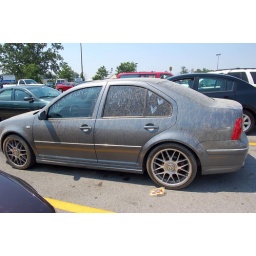
My car was clean and beautiful. After 4 days sitting in a dust field, this is what happens.